Wildlife of Sierra Leone

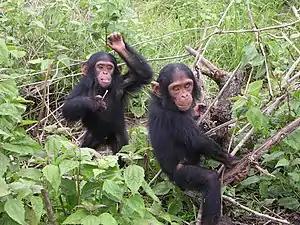
Young chimpanzees

There are approximately 147 known species of wild mammals within Sierra Leone. Members of fourteen orders of placental mammals inhabit Sierra Leone. The endangered pygmy hippopotamus has territories around the islands on the Moa River and is widespread in the Gola Forest area. There are three species of wild pig that occur across Sierra Leone: the wart hog, the giant forest hog and the red river hog.